William Thompson (boxer)

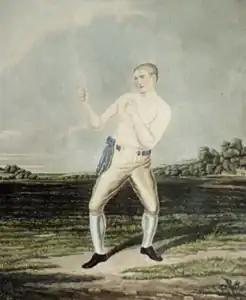

Thompson's star rose steadily. On 3 April 1838, before a crowd of 5,000, Caunt finally obtained his rematch at Skipworth Common, worth £300 in prize money. Although younger by three years, Caunt came into the ring in poorer condition than Thompson, who had trained hard prior to the match. Thompson's superior conditioning gave him greater speed and agility, and better defensive skills. The fight lasted for 75 rounds of furious combat. In the fifth round, Caunt had Thompson on the ropes and nearly strangled him but Thompson fought back, peppering his opponent with body shots and more insults. Desperate for victory and revenge, Caunt was said to have Thompson by the throat strangling him again in the thirteenth round. By the time Thompson's followers had cut the ropes and entered the ring, his face was going blue. A fight broke out between the two sets of supporters and Caunt took a few hits across the back with a ring stake.